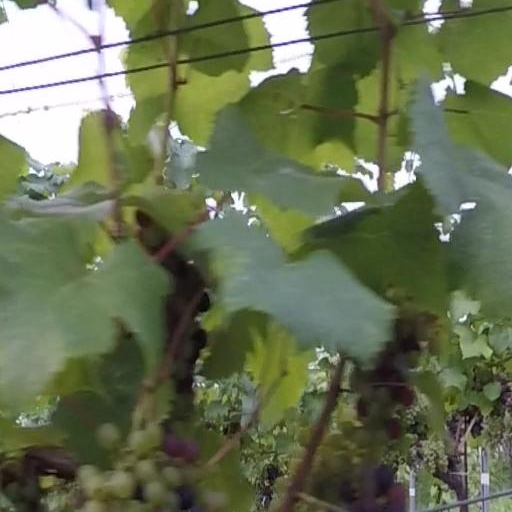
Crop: grape